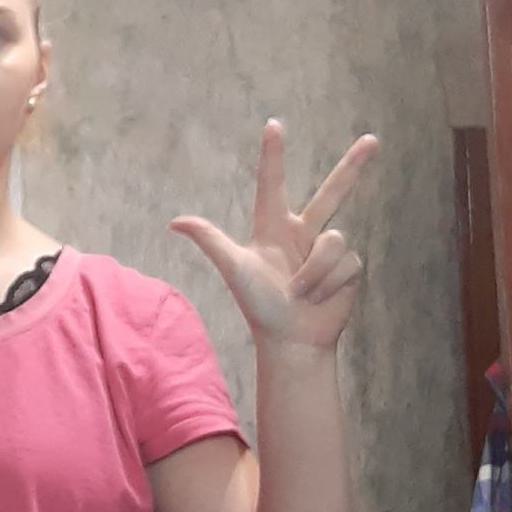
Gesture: three2